South Russian State Polytechnic University

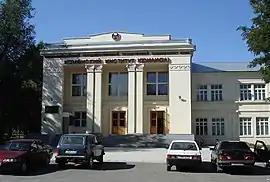
Kamensk branch of YRSPU

The university is known for carrying out research activities in 26 different disciplines including powder metallurgy, theory of ore formation in volcanic sedimentary strata, micrometallurgy of Semiconductor structures, on antifriction materials, polymer synthesis, effective methods for solving problems of mathematical physics, simulator construction and others.